M-35 (Michigan highway)

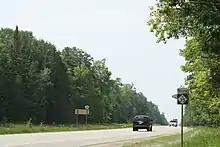
Looking south at M-35 from the terminus of G-12 in Menominee County

The southern terminus of M-35 is at the corner of 10th Street (US 41) and North Shore Drive north of downtown Menominee. It is a Y-shaped intersection near John Henes Park. This park sits on of land, and it was donated to the City of Menominee by German-American brewer John O. Henes in 1907. M-35 leads northeast from the intersection before turning north to head out of town. The highway runs northeasterly following the shoreline of the Green Bay, toward Escanaba. M-35 between Menominee and Gladstone forms part of the Lake Michigan Circle Tour and comprises a section of the UP Hidden Coast Michigan Recreational Heritage Route, one of the Pure Michigan Byways.